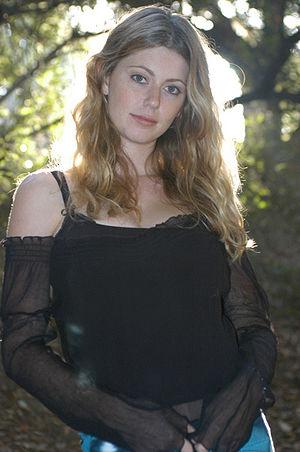
Diora Baird est une actrice américaine, née le 6 avril 1983 à Miami.